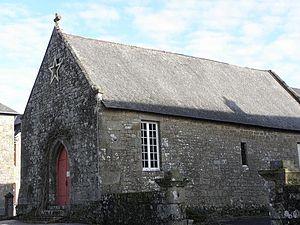
Chapelle Saint-Jean. Louvigné-du-Désert (35).